Frances McDormand

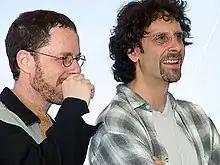
McDormand has frequently collaborated with the Coen brothers, including "Fargo", for which she won her first Academy Award for Best Actress

In 1990, McDormand teamed again with director Sam Raimi for "Darkman", in which she co-starred alongside Liam Neeson. The film was a critical and commercial success, with film critics Gene Siskel and Roger Ebert giving the film "two thumbs up" on the TV program "At the Movies". That same year, she appeared in the Coen brothers' "Miller's Crossing" and starred in the political thriller "Hidden Agenda" alongside Brian Cox, which was met with further critical acclaim, and won the Jury Prize at the 1990 Cannes Film Festival. The following year, McDormand appeared alongside Demi Moore and Jeff Daniels in the romantic comedy "The Butcher's Wife". In 1992, she co-starred in the television film "Crazy in Love" with Holly Hunter and Gena Rowlands. In 1993, McDormand co-starred in Robert Altman's ensemble film "Short Cuts", based on stories by Raymond Carver. The film was critically acclaimed, with the cast receiving a special Volpi Cup for Best Ensemble at the 50th Venice International Film Festival, as well as a Special Ensemble Award at the 51st Golden Globe Awards.